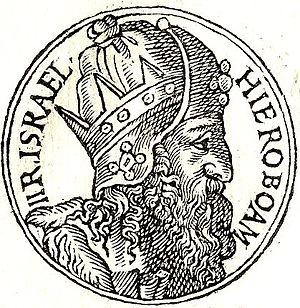
Jéroboam II est roi d'Israël de -782 à -753.